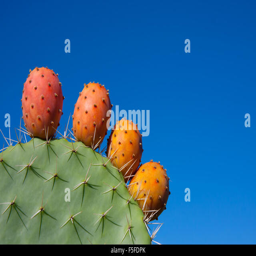
cactus with fruits against a deep blue sky